Corban University

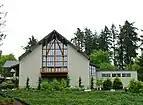
Psalm Performing Arts Center

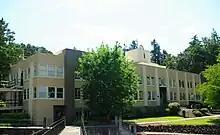
Corban University Library

Corban's campus is on a wooded hillside on the outskirts of Salem, and the college owns approximately of the wooded hillside. The site was previously the site of the Oregon Institute for Deaf-Mutes and then the Oregon State Tuberculosis Hospital. Some buildings on campus date to those facilities. Over one hundred bird species have been identified on campus. The school also operated the Corban School of Ministry in Tacoma, Washington, after the Northwest Baptist Seminary was merged with Corban in 2010.